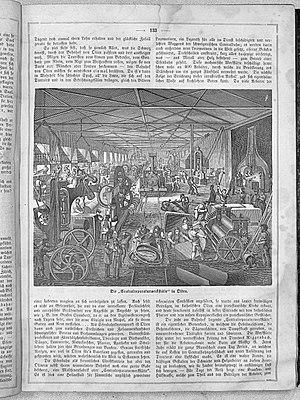
Olten est une commune suisse du canton de Soleure, située dans le district d'Olten. Elle est parmi les nœuds ferroviaires les plus importants de Suisse et se trouve au milieu entre Zurich, Bâle et Berne.
La révolution industrielle en Suisse couvre l'histoire économique et sociale de la Suisse pendant le XIXᵉ siècle.